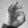
ASL letter: F